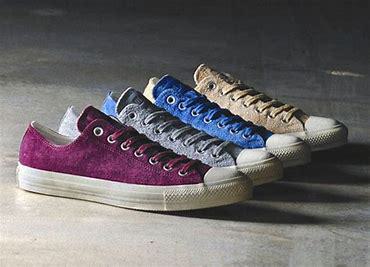
Brand: Converse
Model: Chuck Taylor All Star Ox